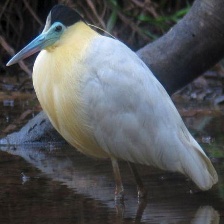
Species: CAPPED HERON
Scientific name: PILHERODIUS PILEATUS
ImageNet parent category: little_blue_heron